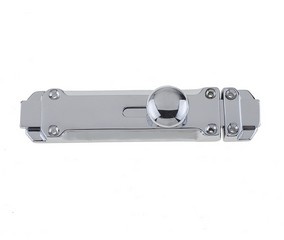
Contract Brass Door Bolt 100mm
Contract Brass Door Bolt 100mm
Brand: Frelan
Category: Hardware > Locks & Keys > Locks & Latches > Barrel Bolts